Premamayi

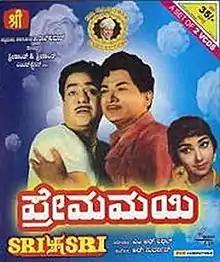

Premamayi is a 1966 Indian Kannada-language film, directed by M. R. Vittal and produced by Srikanth Nahatha and Srikanth Patel. The film stars Rajkumar, K. S. Ashwath, Leelavathi and Jayanthi. The film has musical score by R. Sudarshanam. This is the only movie where Leelavathi played the role of Rajkumar's sister-in-law. The movie is an official adaptation of the National Award winning 1964 Malayalam movie "Kudumbini".